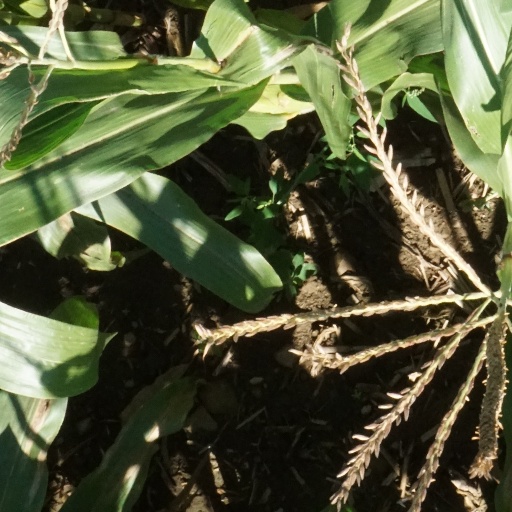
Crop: maize; corn